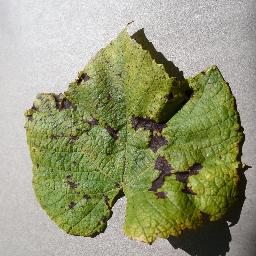
Label: Grape___Leaf_blight_(Isariopsis_Leaf_Spot)